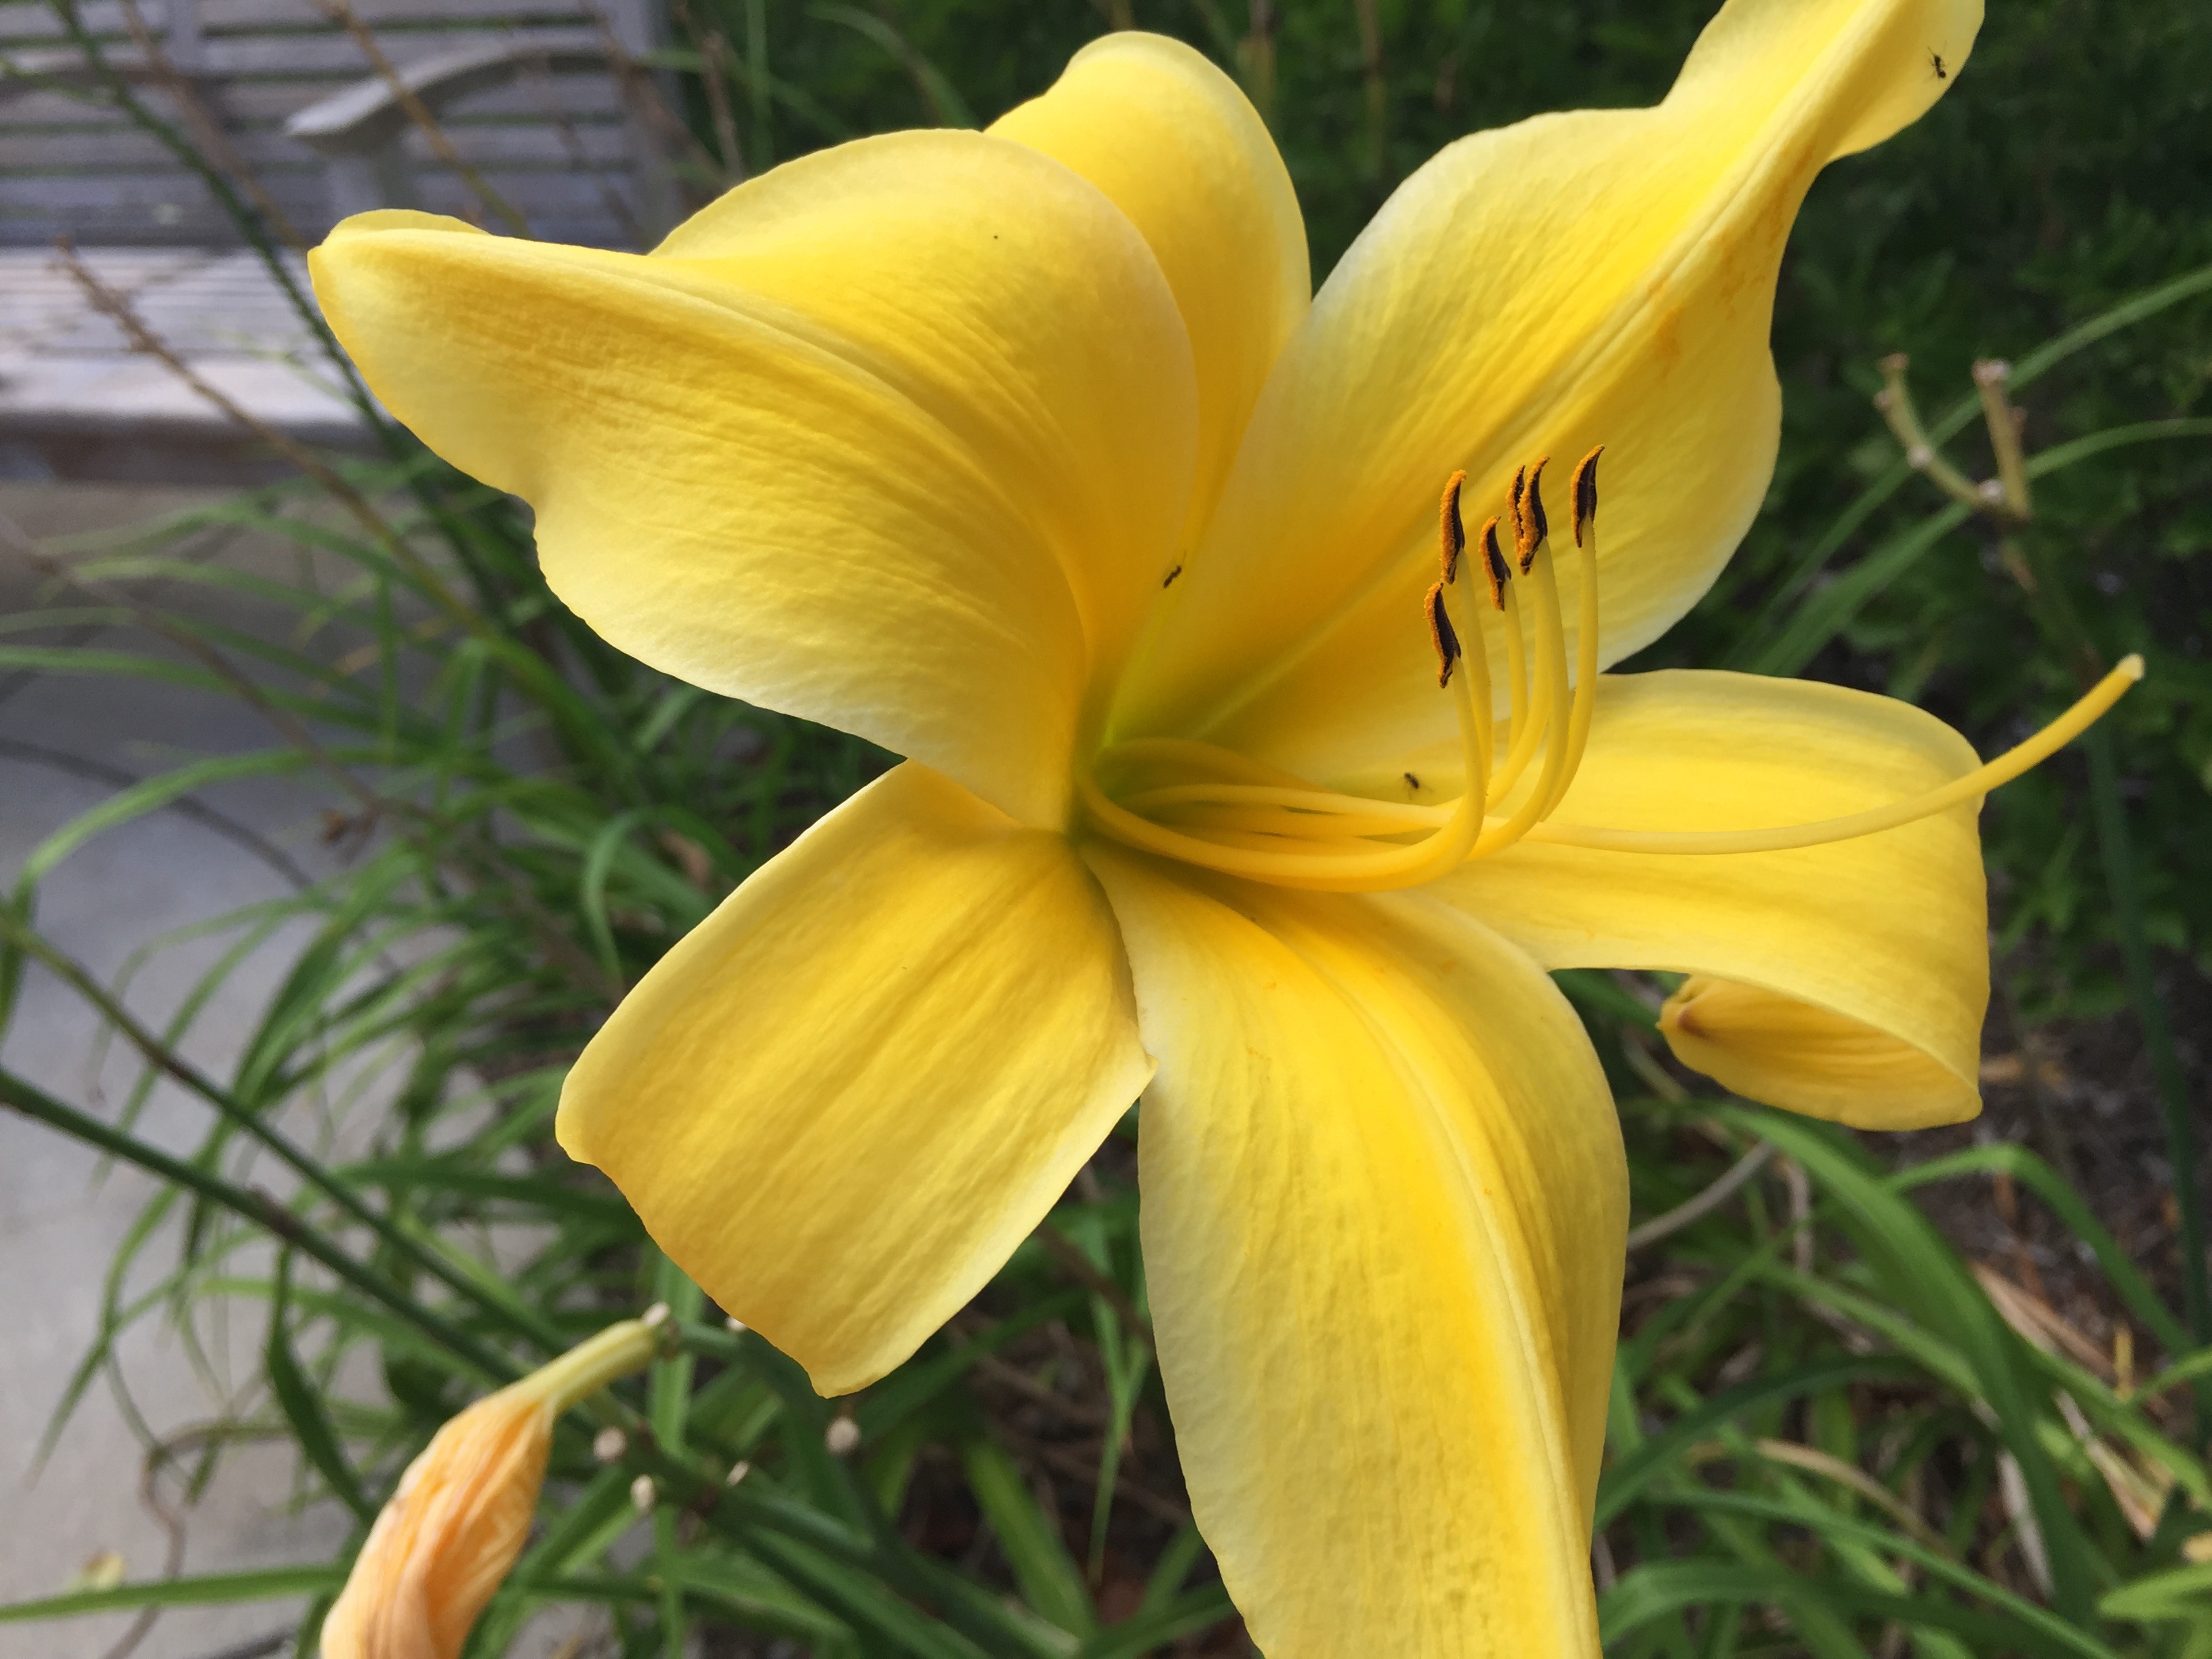
blossom, plant, flower, petal, floral, botany, yellow, garden, flora, lily, daylily, macro photography, flowering plant, orange lily, plant stem, land plant